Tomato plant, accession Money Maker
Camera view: tilt-top (135 deg); turntable rotation: 30 degrees
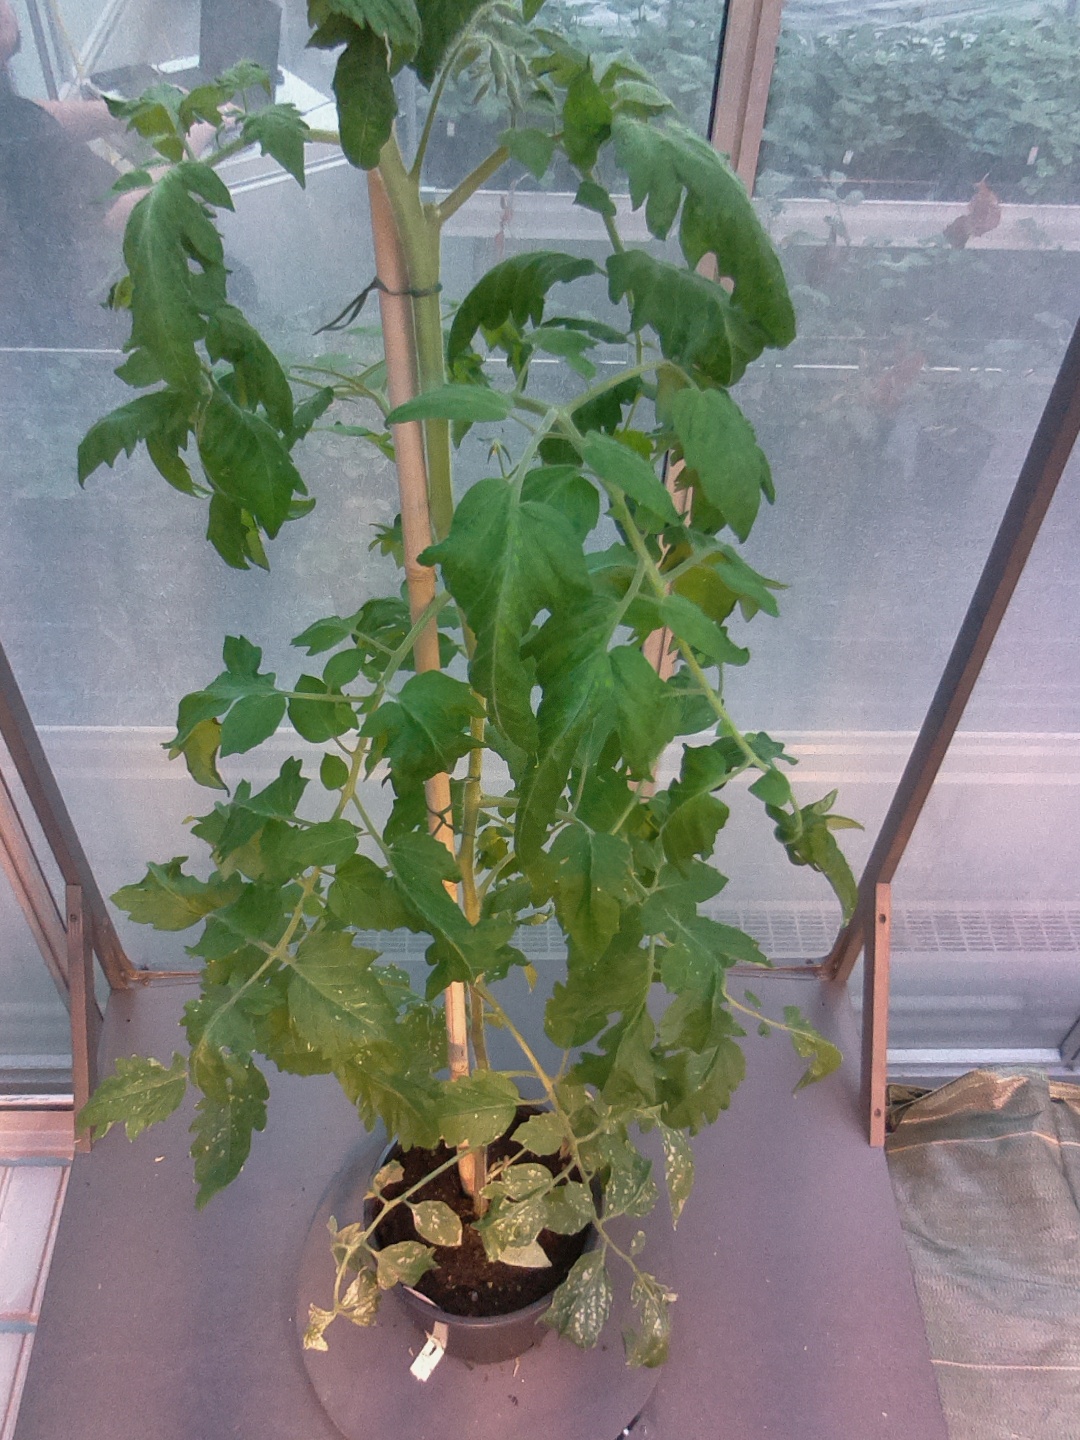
BBCH growth stage 67: Full flowering, 70%-80% of flowers open, more petals falling